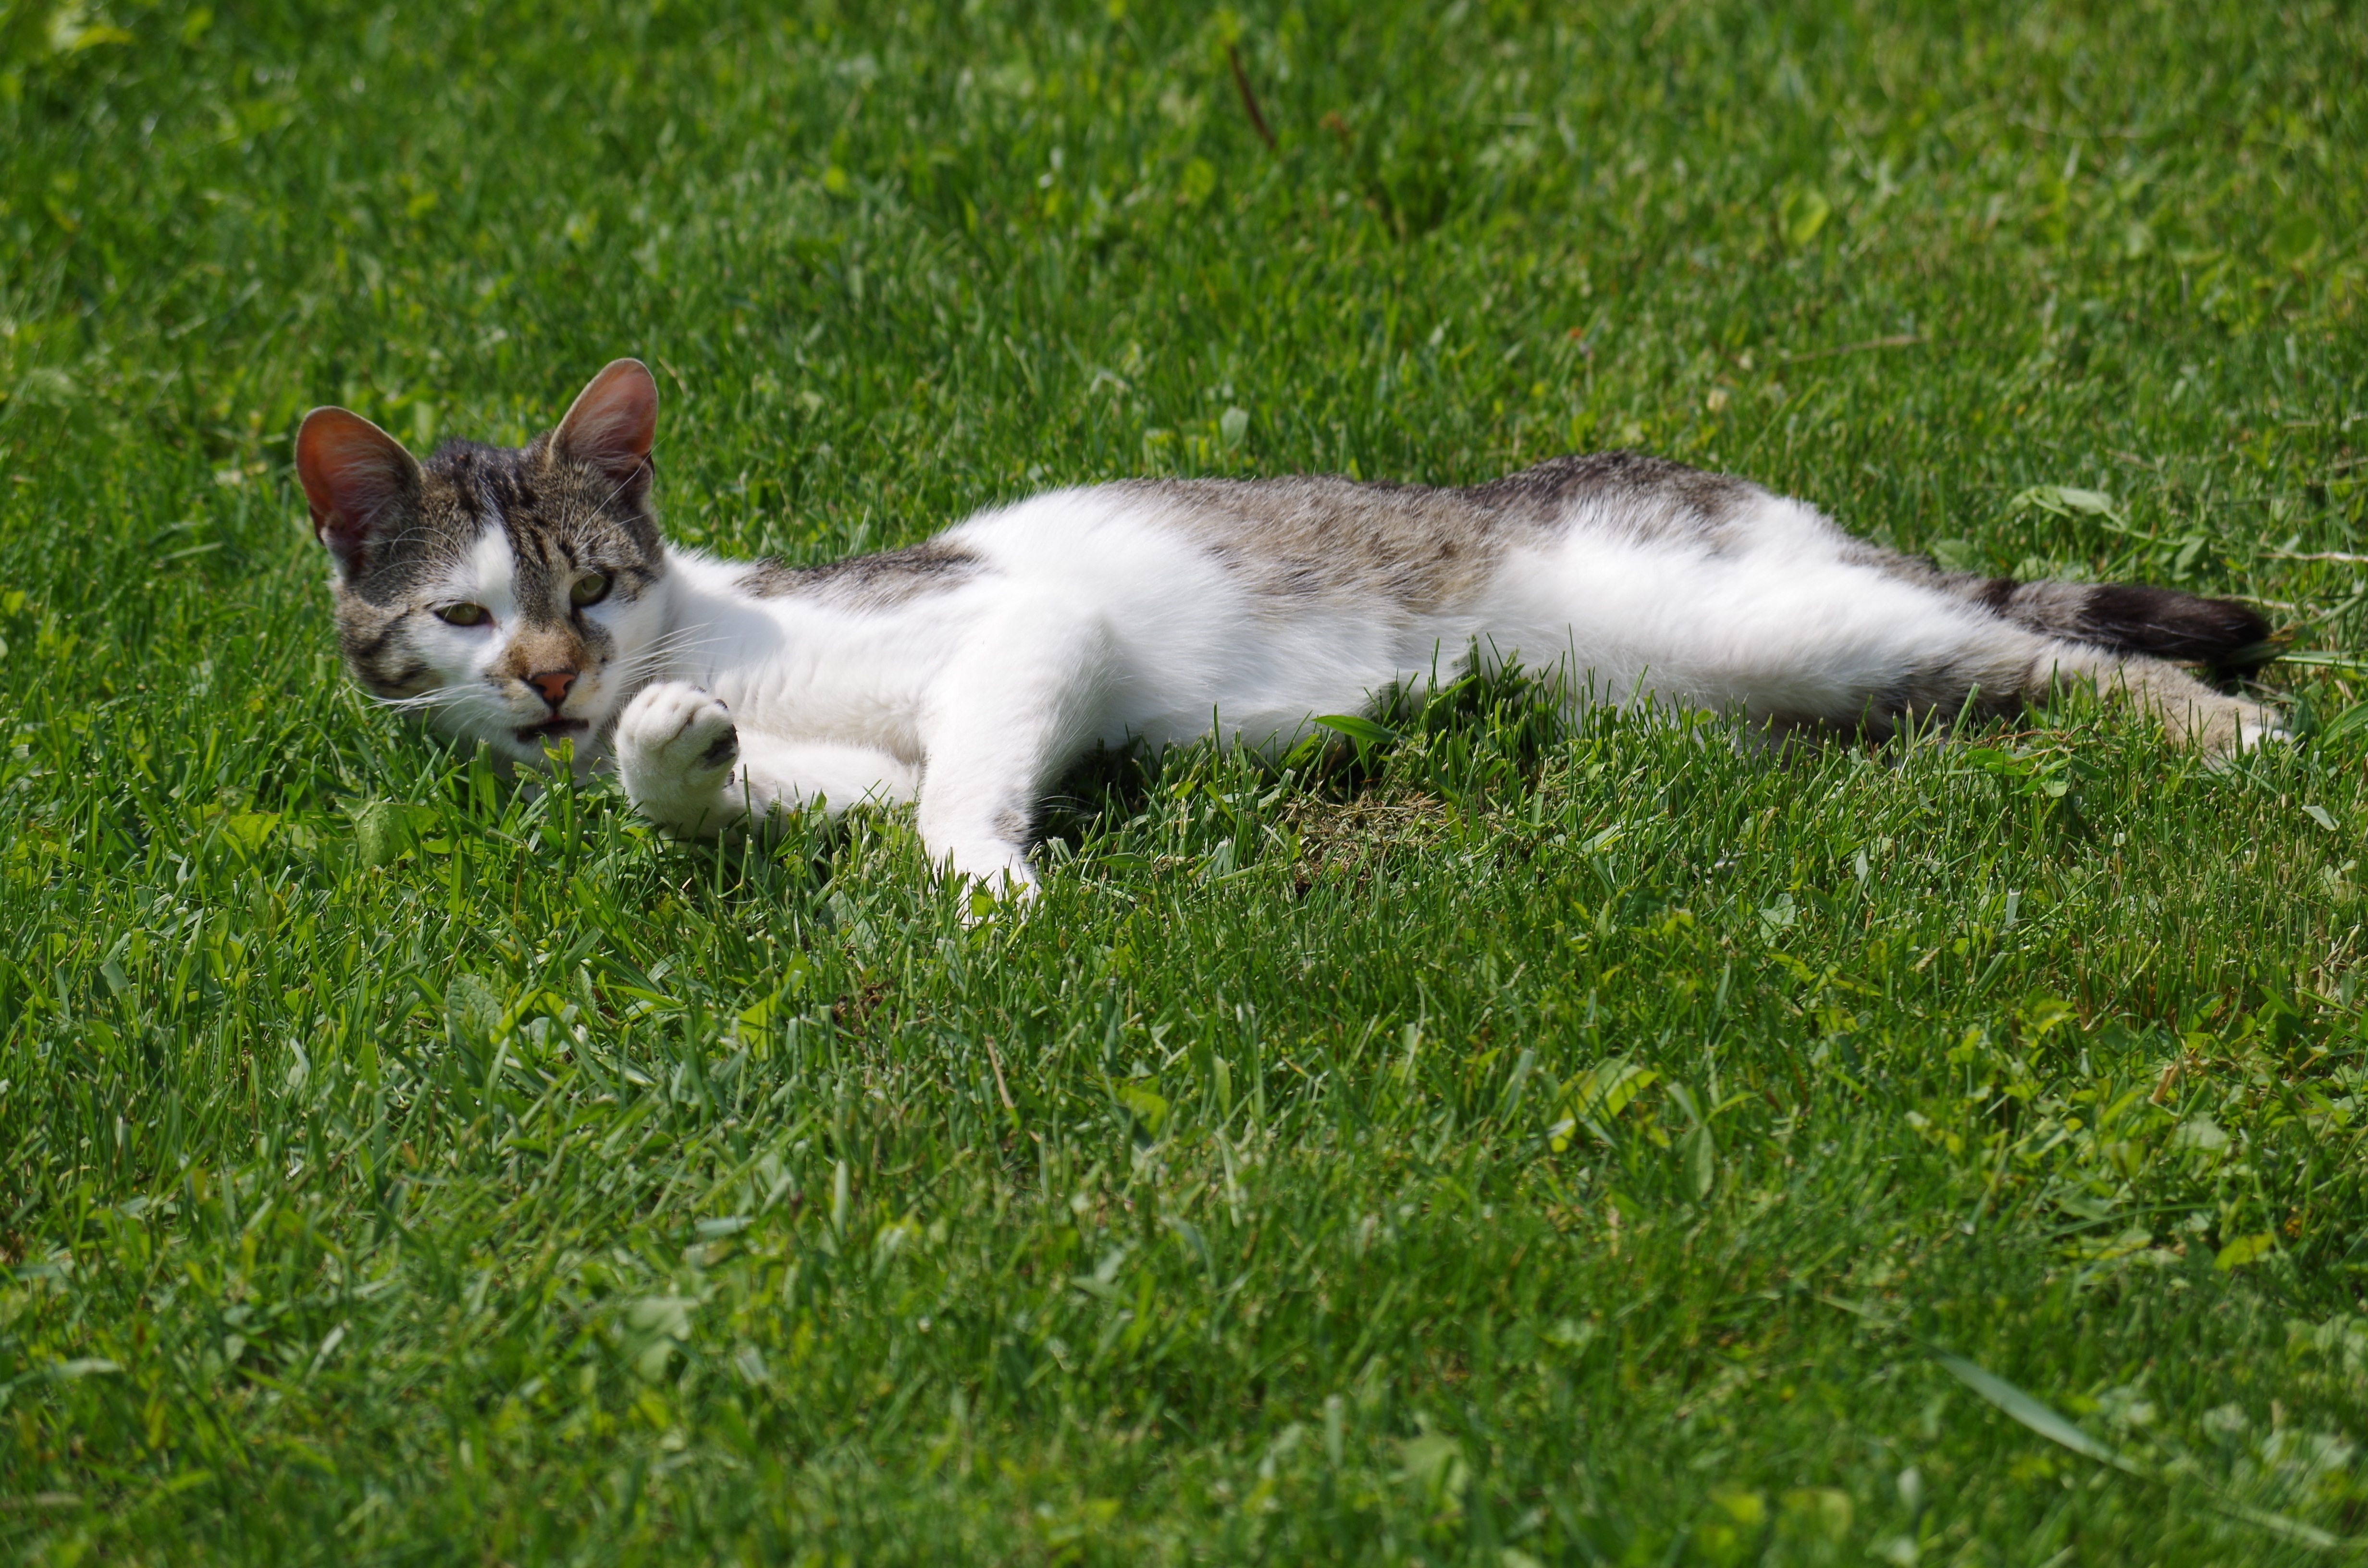
grass, kitten, cat, mammal, rest, vertebrate, strakat, small to medium sized cats, cat like mammal